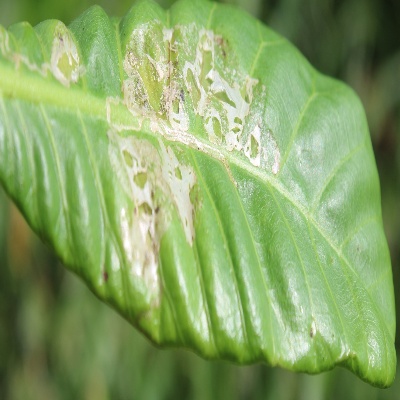
Crop: Cashew
Condition: leaf miner